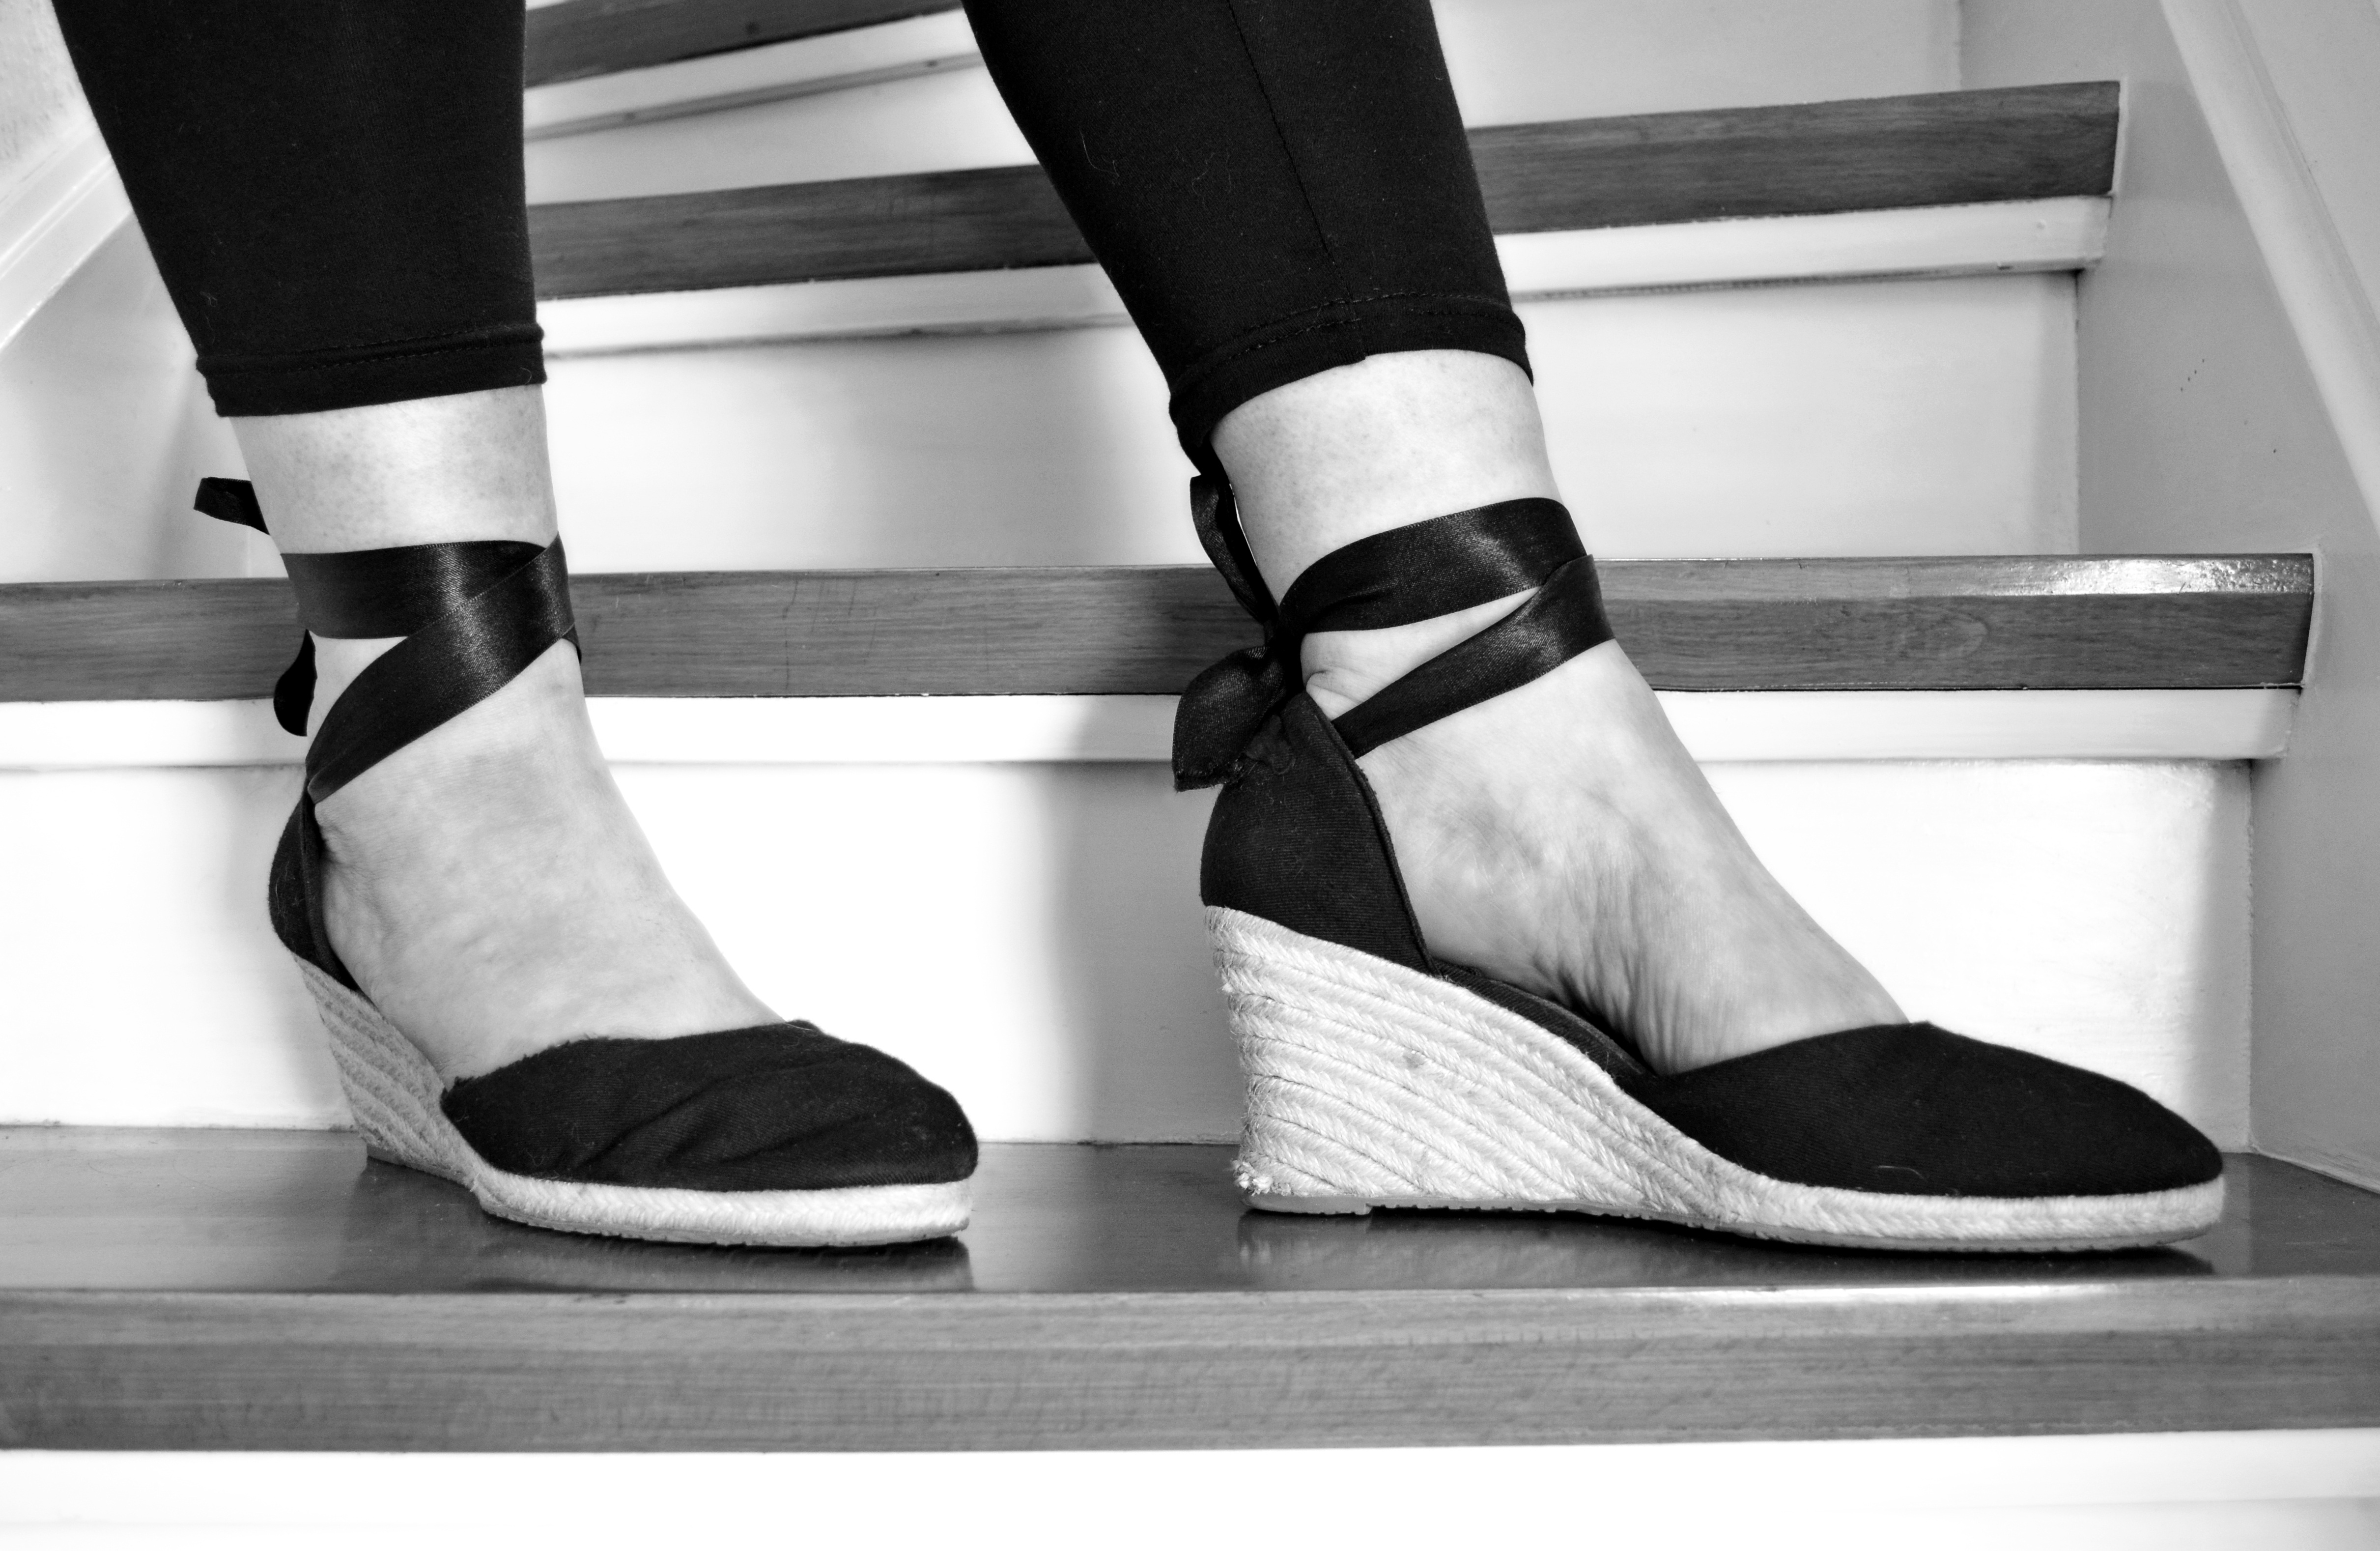
shoe, black and white, woman, white, feet, leg, spring, fashion, black, monochrome, human body, from above, shoes, stand, level, stairs, legs, footwear, down, up, upward, upgrade, get off, paragraph, women's shoes, wood stairs, beach shoes, woman foot, monochrome photography, high heeled footwear, age shoe